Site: brandenburg
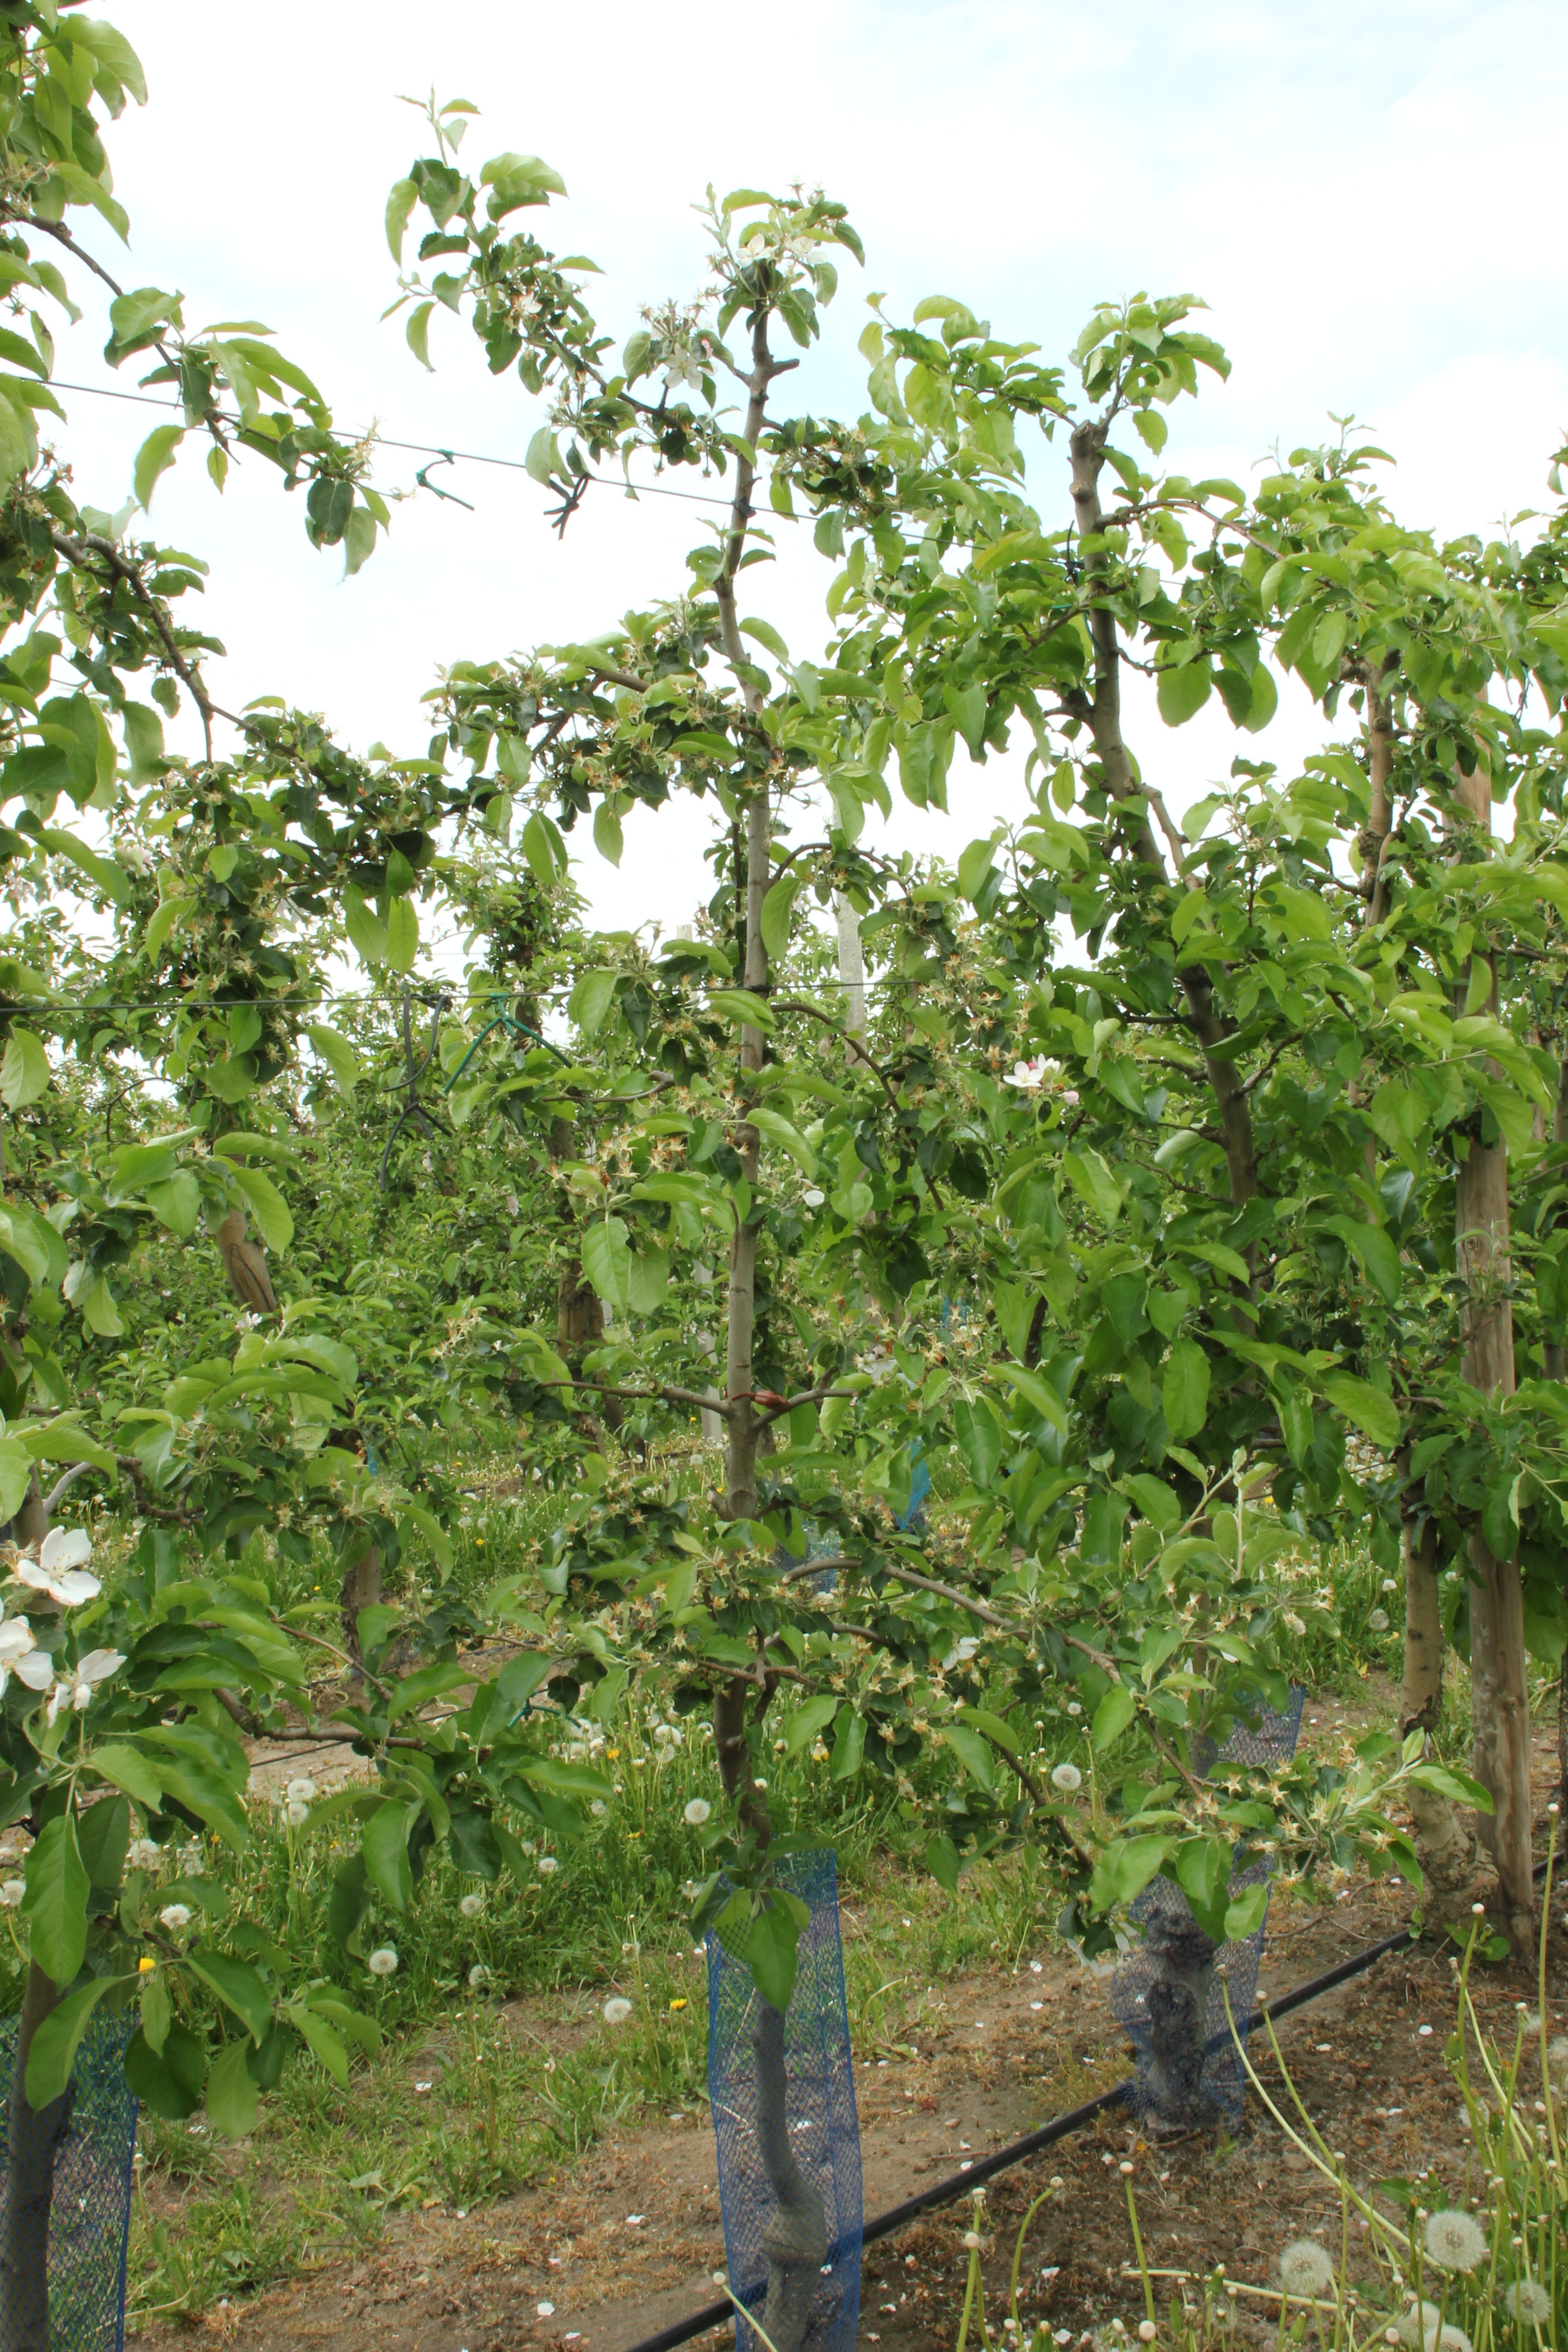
Growth stage (BBCH 67): Flowering